Wanda Wiłkomirska

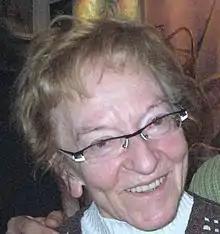
Wanda Wiłkomirska, 2010

In 1969, she gave 37 performances in Australia, a country she later emigrated to. These interpretations won her great acclaim and she received further recital and concert proposals from Australian orchestras. In 1973, she was the first violinist to perform a solo recital in the newly built Sydney Opera House (she was accompanied by Geoffrey Parsons).